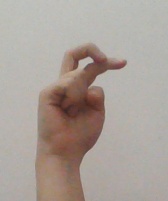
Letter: zay